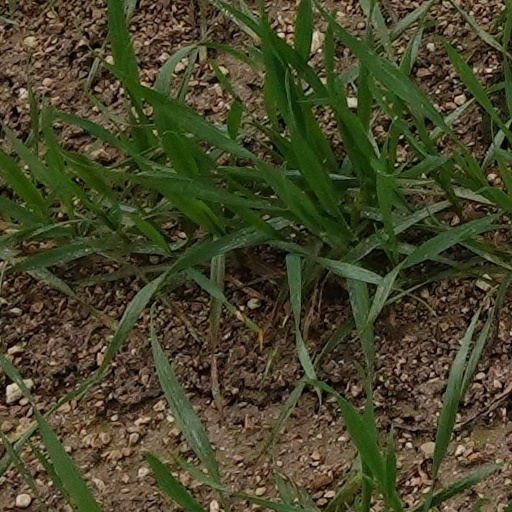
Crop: wheat